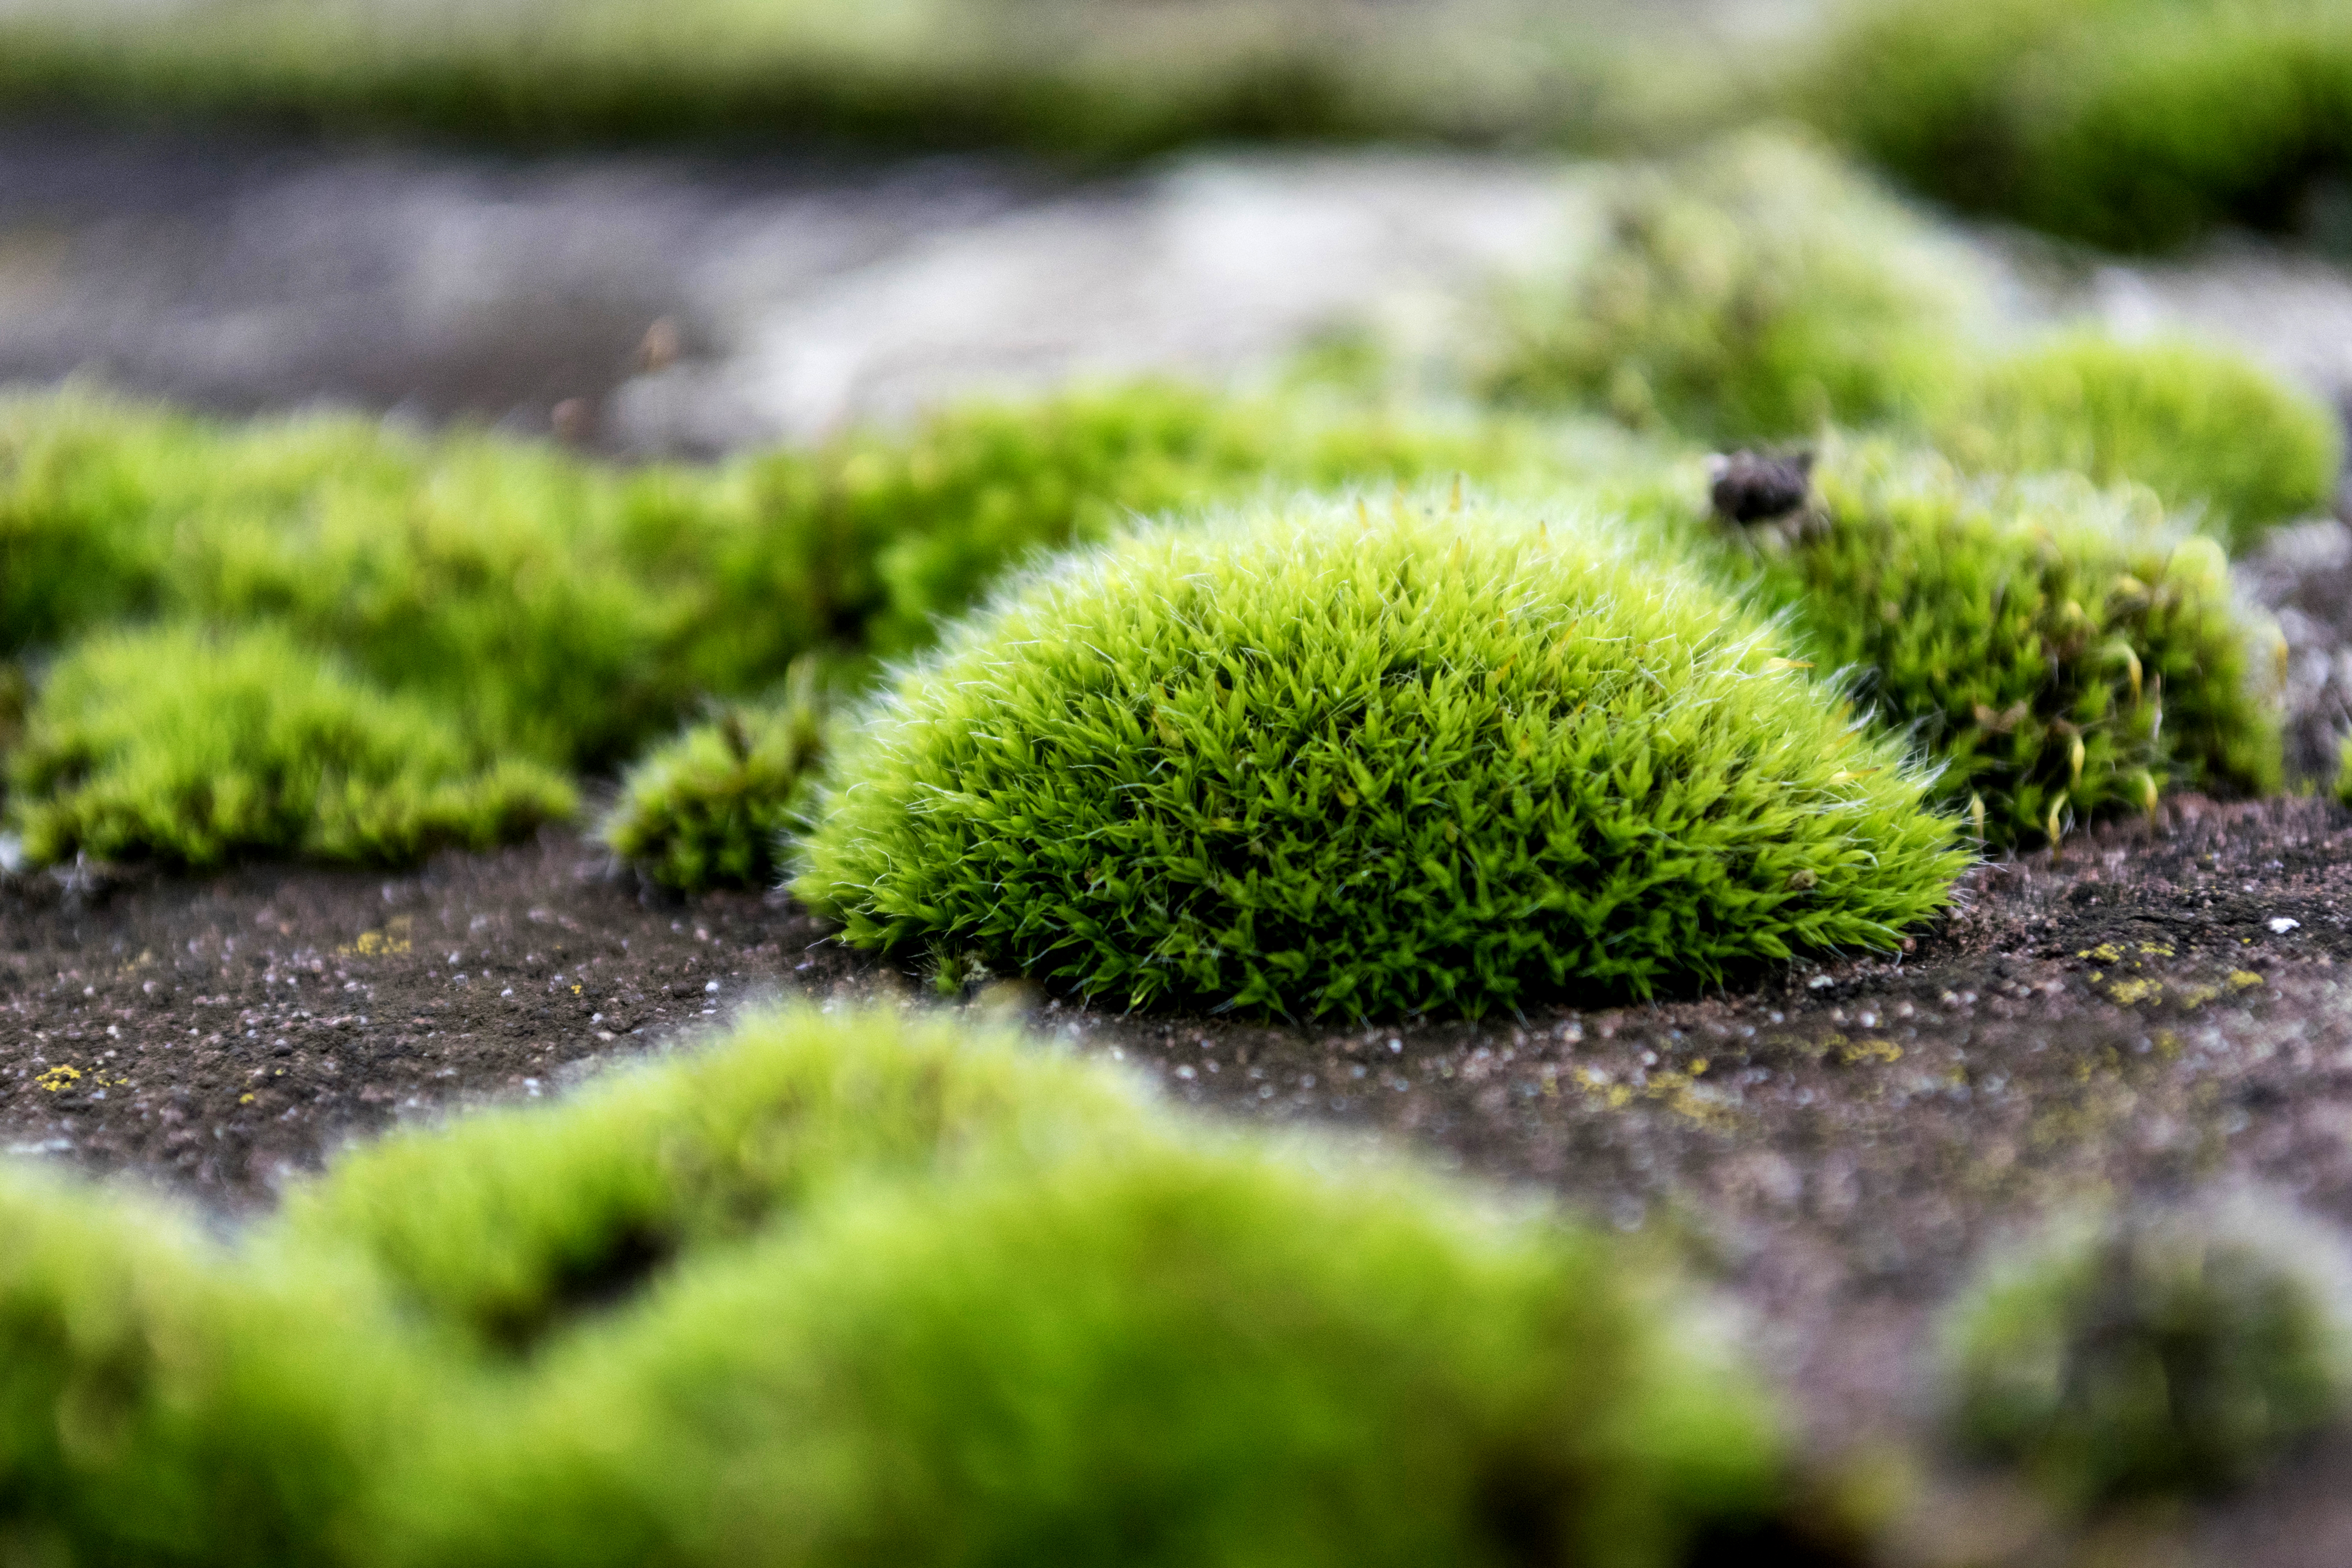
tree, nature, grass, outdoor, plant, lawn, photography, leaf, flower, moss, green, soil, botany, nikon, garden, flora, nederland, netherlands, zuidholland, mos, shrub, outdoorphotography, depthoffield, dof, paulvandevelde, pdvandevelde, padagudaloma, natuurfotografie, dordrecht, biesbosch, nederlandinfotos, hollandse, macro photography, grass family, land plant, non vascular land plant, glaucum, leucobryum, kussentjesmos